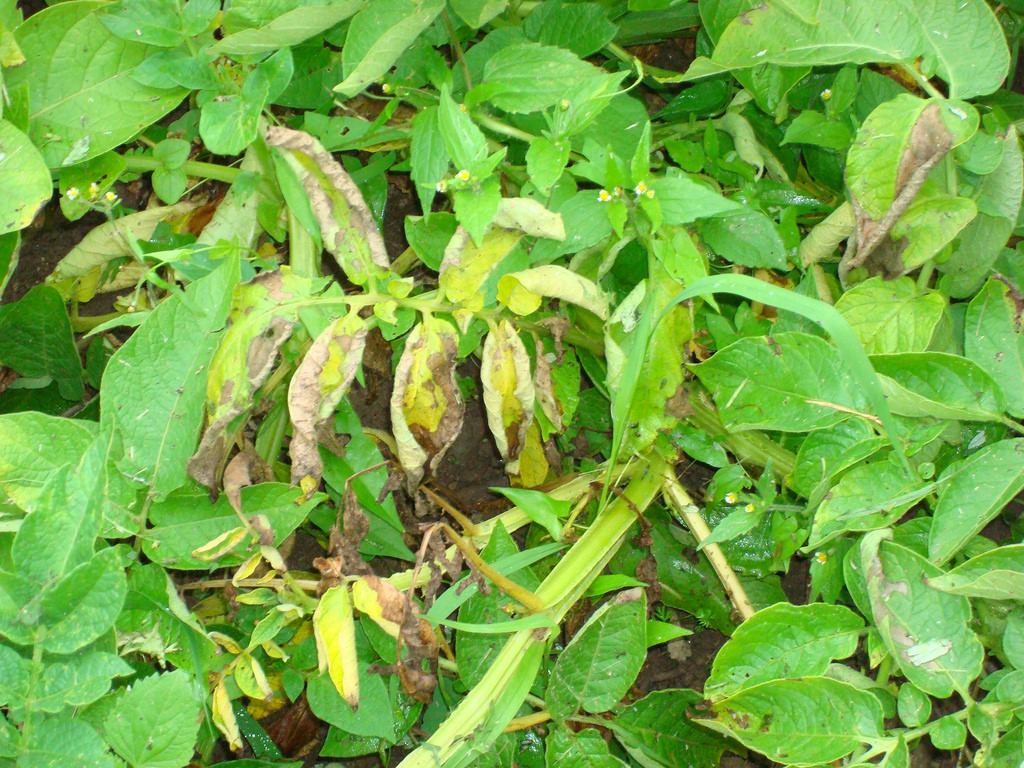
Labels: Potato leaf late blight, Potato leaf late blight, Potato leaf late blight, Potato leaf late blight, Potato leaf late blight